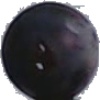
Label: blue_grape